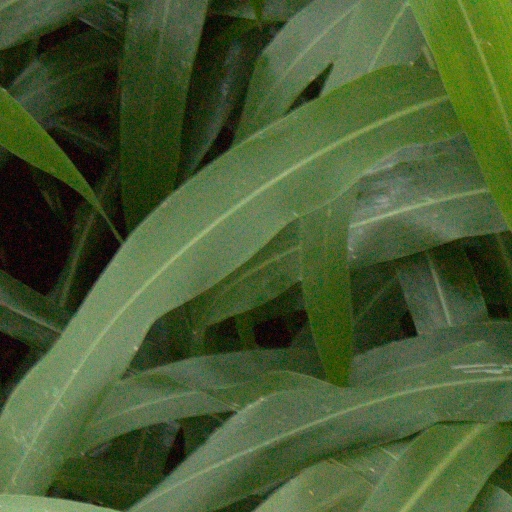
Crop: sorghum